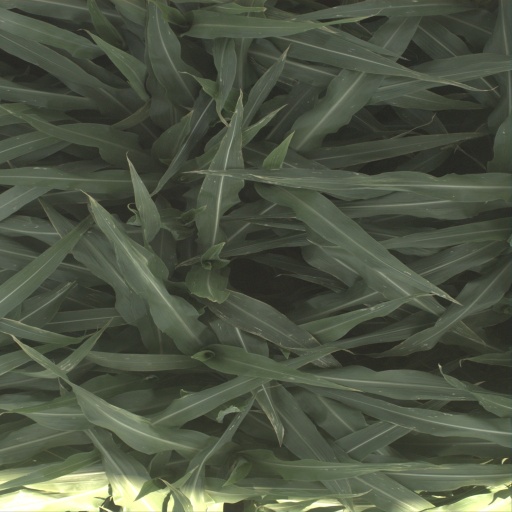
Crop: sorghum